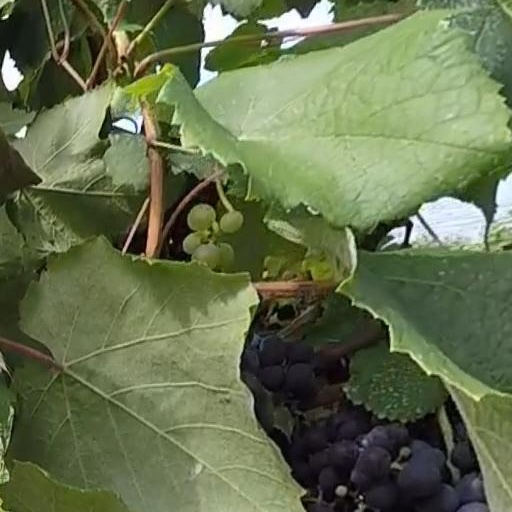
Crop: grape